Radu D. Rosetti

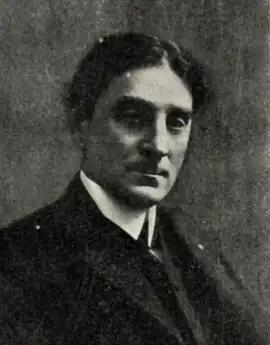
Rosetti in 1912

With time, Rosetti also focused more fully on translation work, which he began with a version of Richepin's "L'Étoile", published in 1896 and taken up by the same National Theater in 1898. Livescu, who starred in it as Sir Richard, called the work "excellent". In 1901, he returned to poetry with the collection "Cele din urmă" ("The Very Last Ones"), comprising pieces by himself and translations from his favorite poets. The reviewer at "Familia" magazine described him as "pessimistic, but always coquette". Rosetti published versions of "Robinson Crusoe" (1900) and "Gulliver's Travels" (1905), followed in 1908 by selections from Guy de Maupassant and André Gill. He also participated in rendering homage to Princess Dowager Marie of Edinburgh: with Iosif, Dimitrie Anghel, Cincinat Pavelescu and George Ranetti, he co-wrote a poem welcoming Marie to the "Tinerimea Artistică" salon of March 1906. His former wife Marioara went on to marry another epigrammatist, Ion Ionescu-Quintus, who was also a provincial leader of the National Liberal Party; their son, Mircea Ionescu-Quintus, would also take up poetry in the genre, and eventually become party leader. Rosetti remained close friends with the family, and visited them in their home. He was at the time married to Lucreția Cristescu-Coroiu, who spent 20 of their 21 years together bedridden with illness.